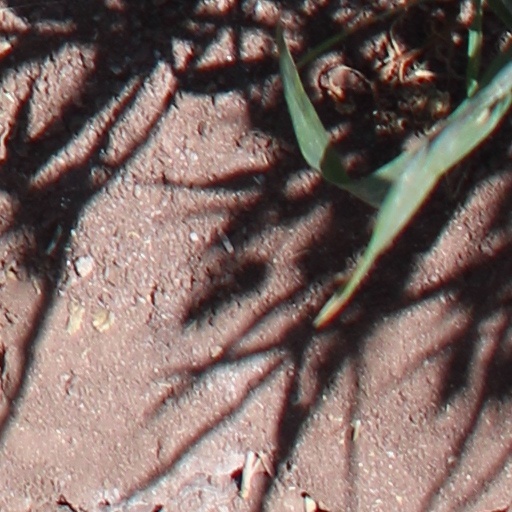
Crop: wheat